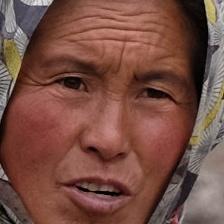
Label: faces